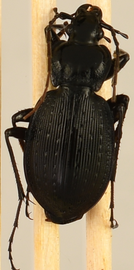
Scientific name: Carabus goryi
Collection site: Great Smoky Mountains National Park NEON (GRSM), plot GRSM_012